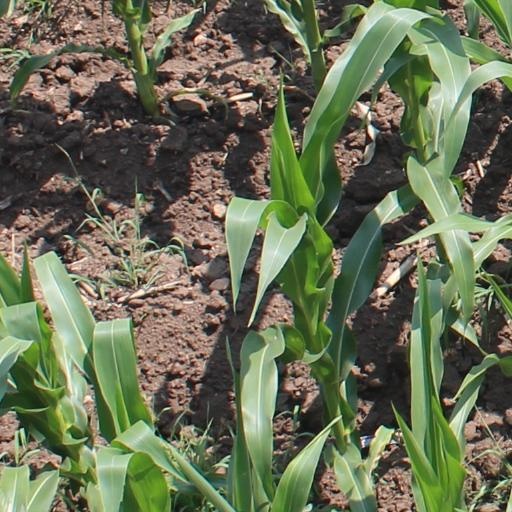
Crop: maize; corn